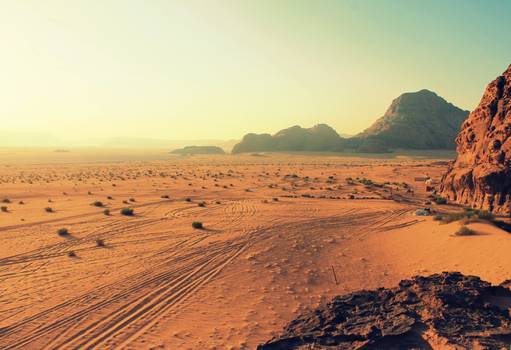
Label: No Watermark